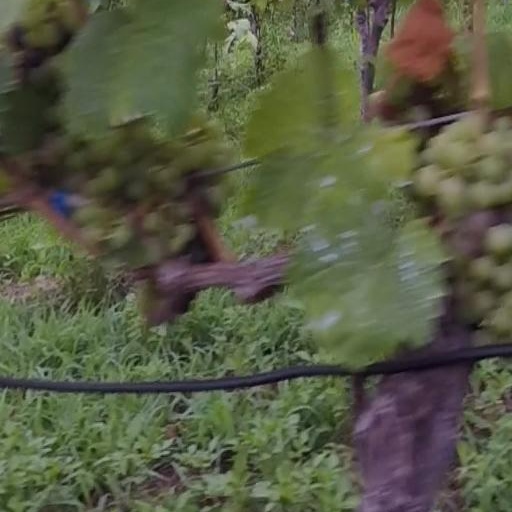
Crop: grape